Tiana Clark

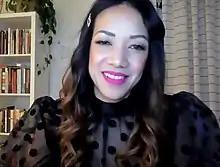
Clark reading for the Franklin and Marshall College Emerging Writer’s Festival 2021

Tiana Clark is an American poet. She is the author of "Equilibrium" and "I Can't Talk About The Trees Without The Blood." Her work has been recognized with a Rattle Poetry Prize and a Pushcart Prize.